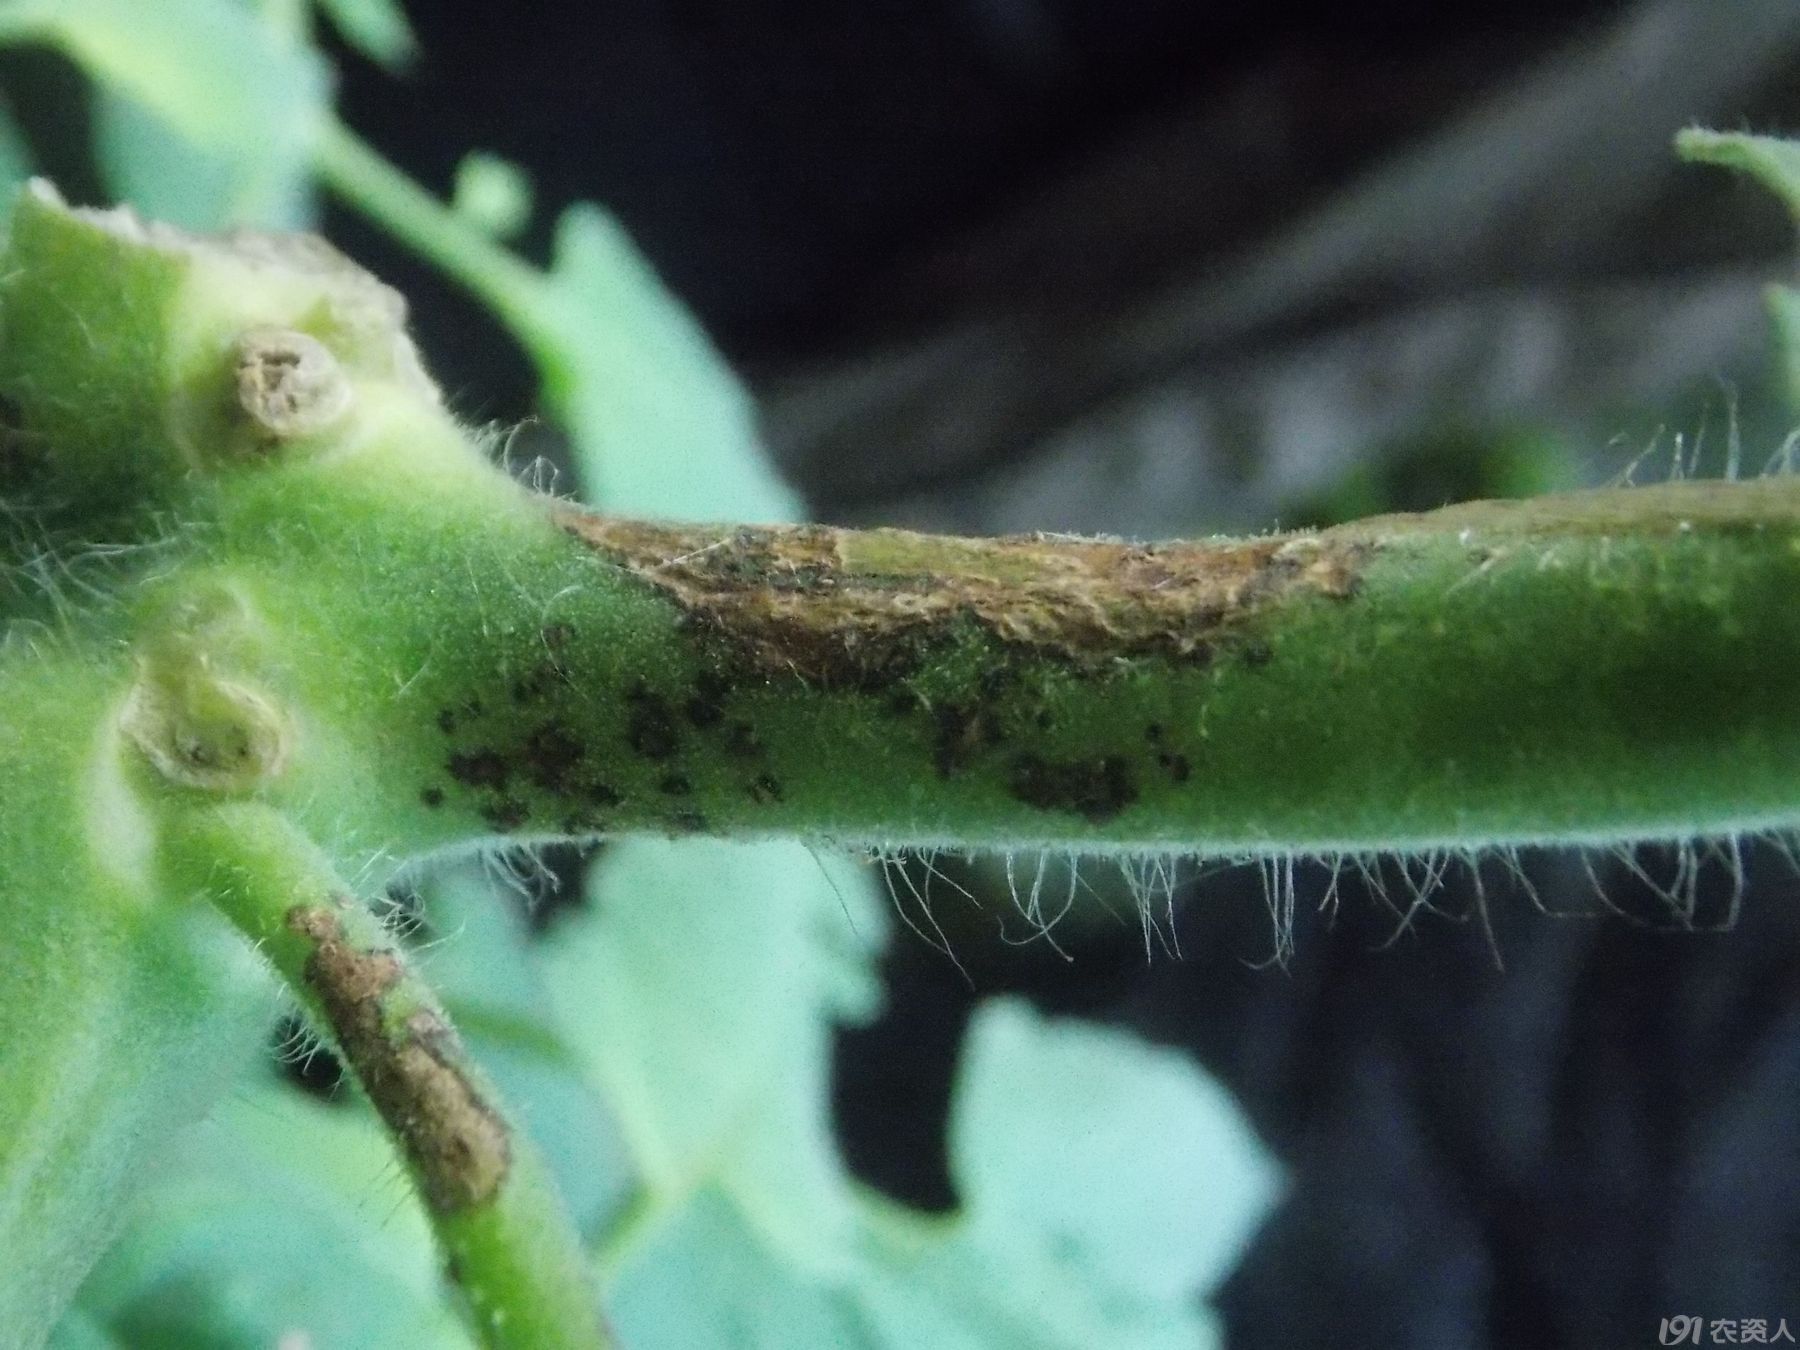
Plant: Tomato
Disease: tomato bacterial leaf spot